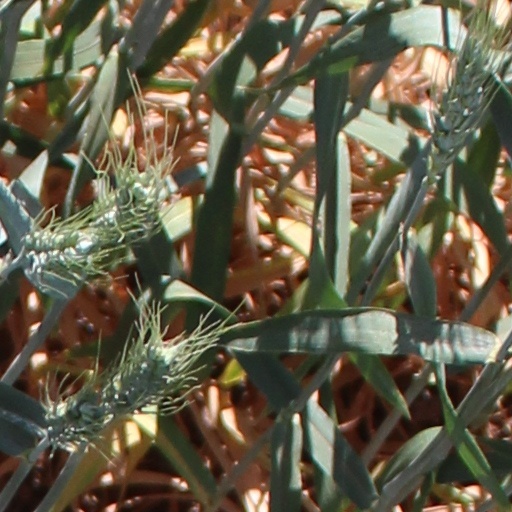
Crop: wheat